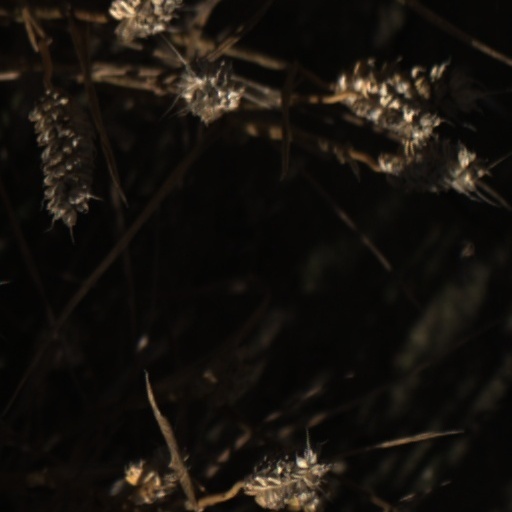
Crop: wheat